Law & Order: Special Victims Unit season 14

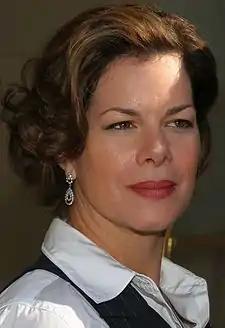
Marcia Gay Harden has thus far appeared four times in the series, her last appearance being in the fourteenth-season episode "Secrets Exhumed".

Jane Kaczmarek guest starred in the episode "Beautiful Frame", as Suffolk County District Attorney Pamela James, who lands the same murder case as ADA Barba (Raúl Esparza). However, while James arrests an SVU rape victim for the crime, Barba and the SVU team like a different suspect for the murder. The trials start simultaneously and both prosecutors must fight for a conviction before the other can destroy their case. In "Beautiful Frame", Yvonne Zima portrayed a rape victim in an SVU case who is arrested for the murder of her ex-boyfriend. Suffolk County DA Pam James (Kaczmarek) lands the case and swiftly brings charges against the young woman. Detective Benson questions the circumstances of the arrest and gathers enough evidence for ADA Barba to levy charges in Manhattan against another suspect. The two ambitious District Attorneys square off in separate trials for the same murder, hoping to get a conviction before the other derails their case. Nia Vardalos appeared in an episode titled, "Criminal Hatred", (airing January 30, 2013), Vardalos portrayed Counselor Minonna Efron, whose client is on trial for assault and murder. Vardalos' character is described as "disorganized", which makes (Raúl Esparza) think he's got an easy win, but the character winds up thwarting him at every turn. Victoria Rowell also guest stars and Fred Norris makes a cameo appearance.